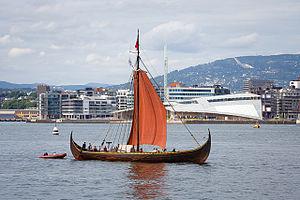
Le Gaïa est le nom donné à une réplique historique de bateau viking selon le bateau de Gokstad exposé au Musée des bateaux vikings d'Oslo. Celui-ci est une épave de la fin du IXᵉ siècle retrouvée en 1880 dans un tumulus près de Gokstad